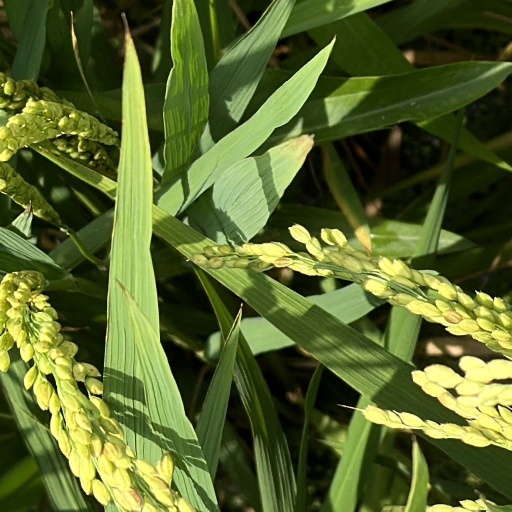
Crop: rice